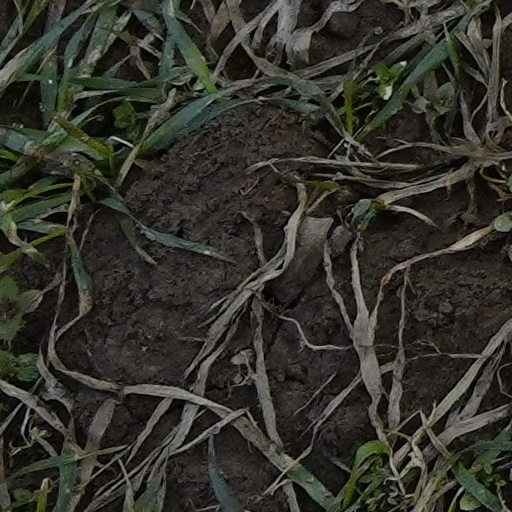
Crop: wheat